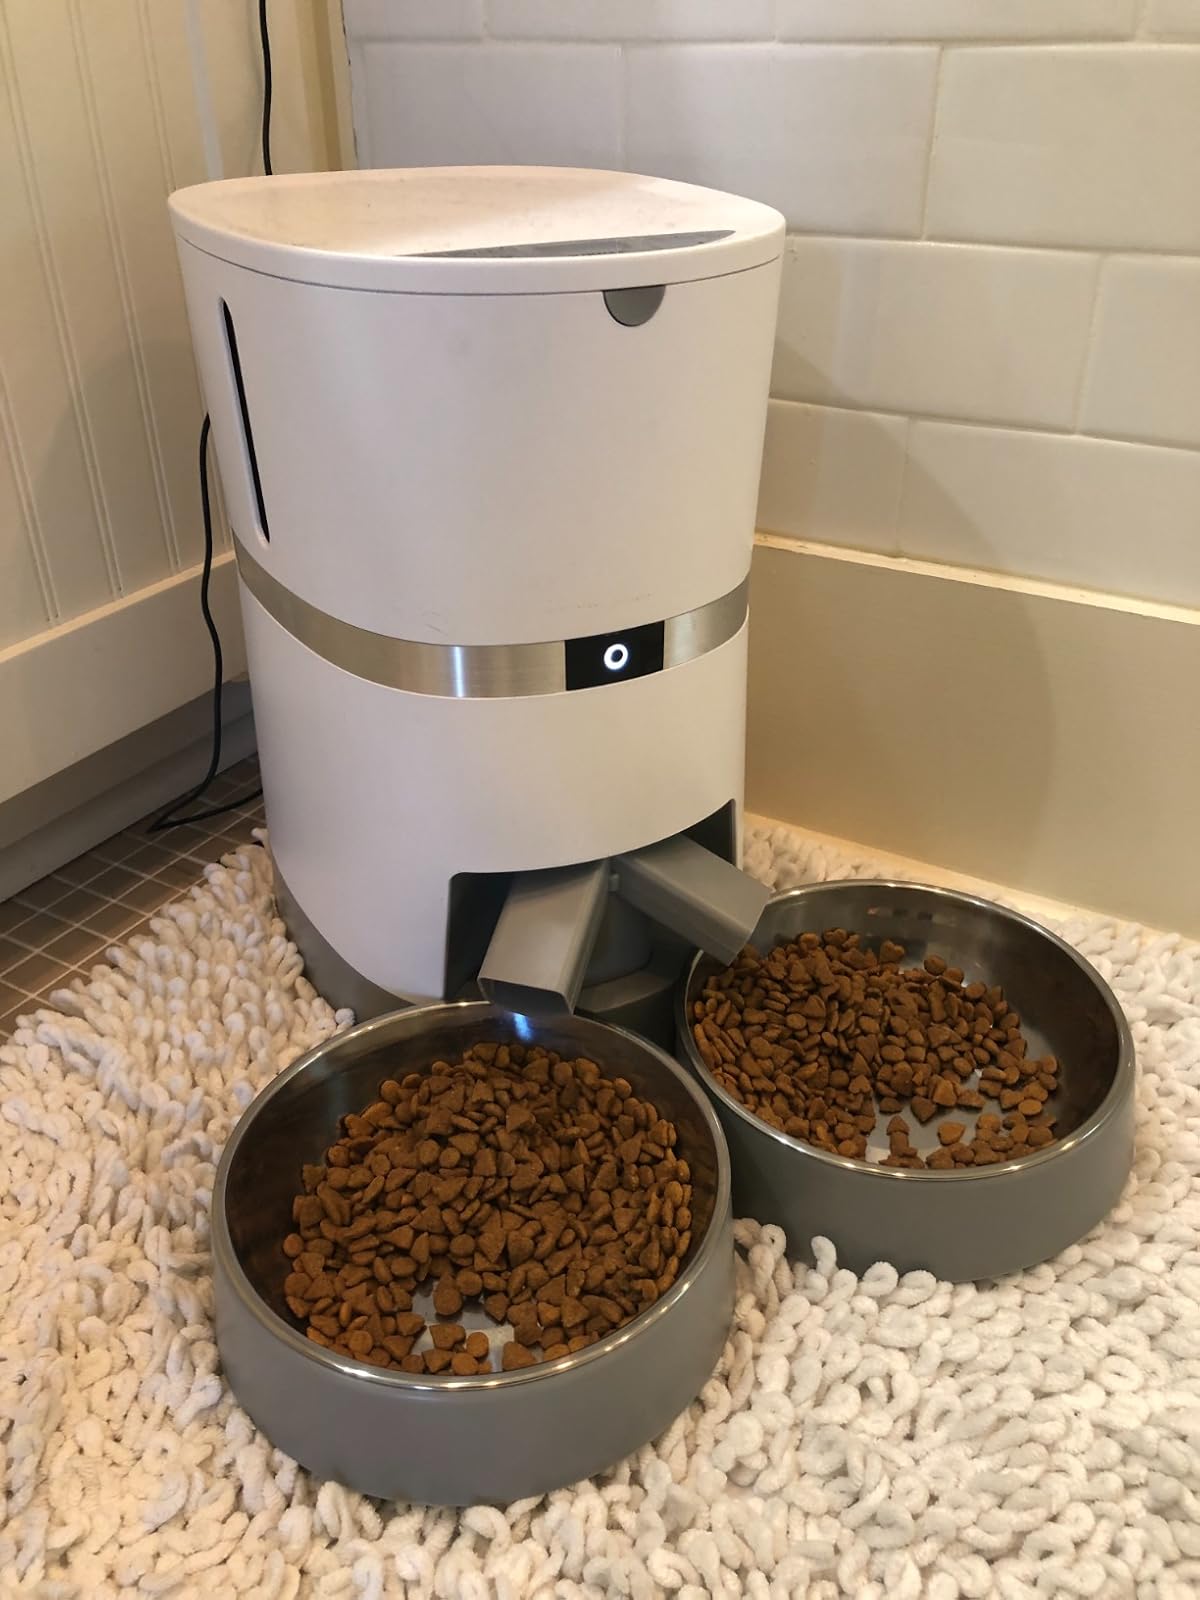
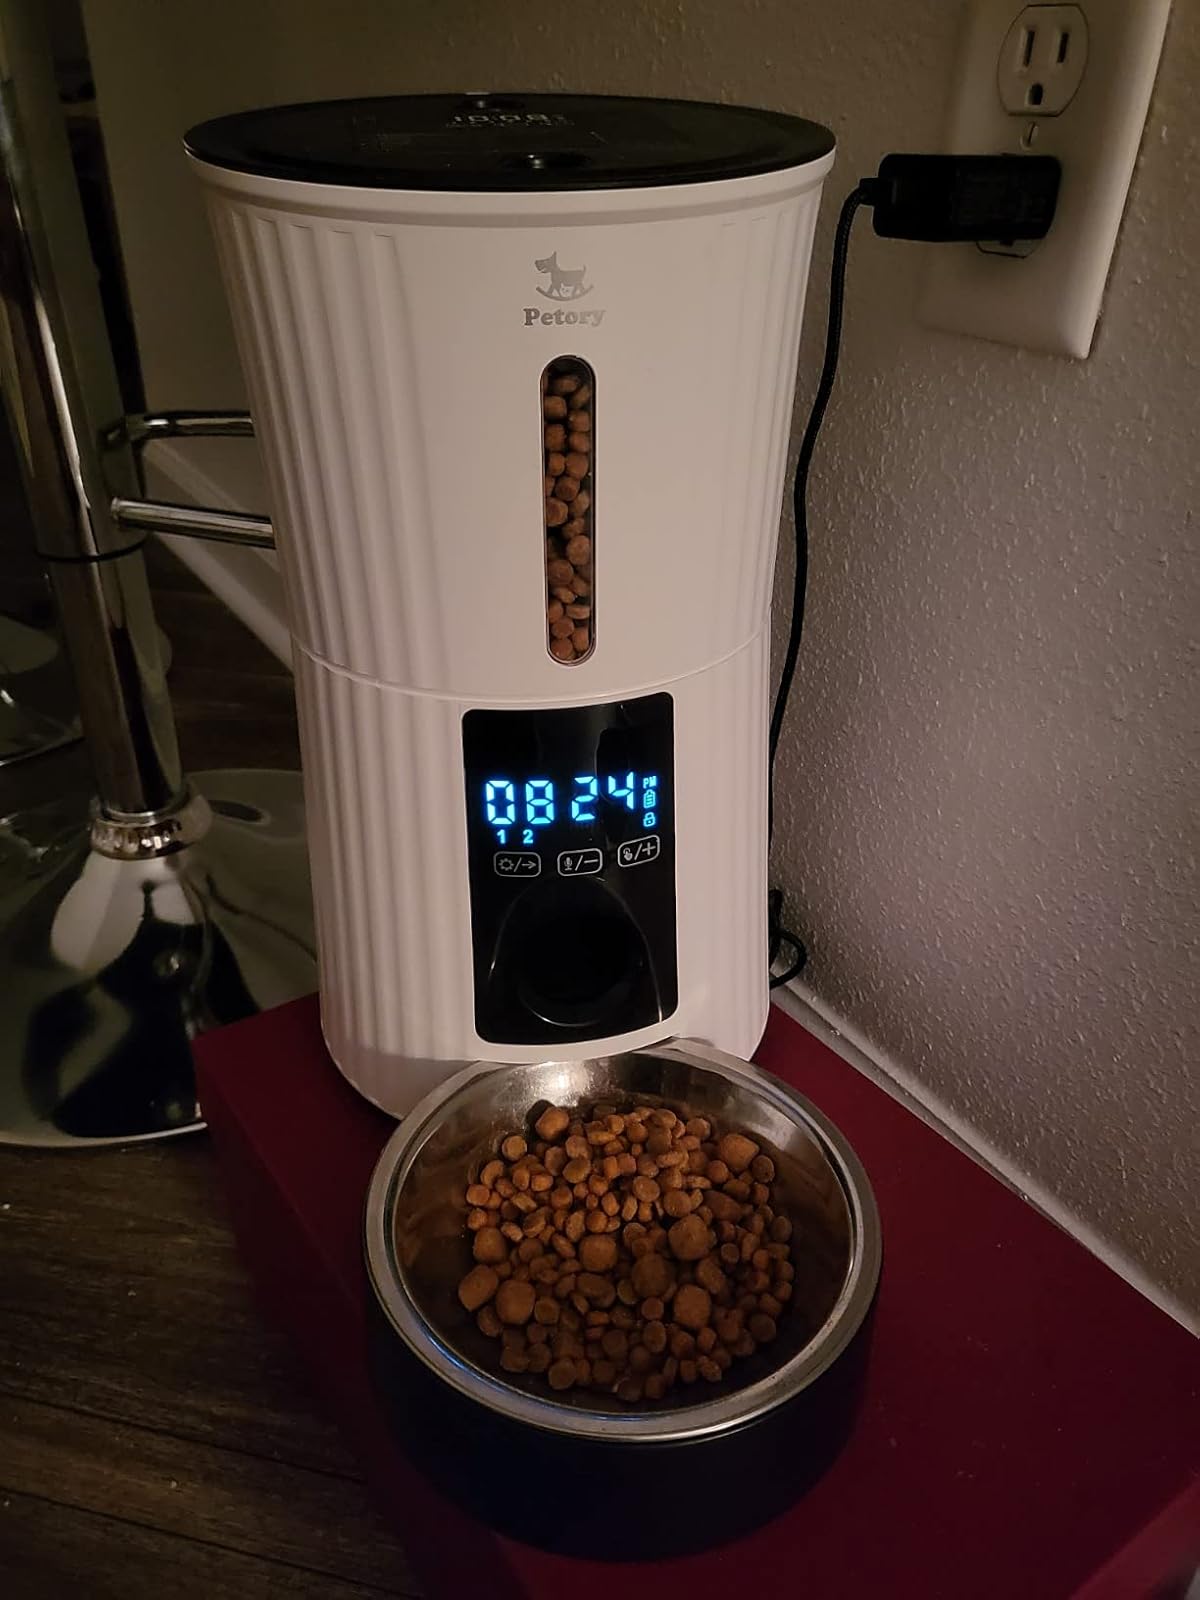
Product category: items_feeder
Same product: no